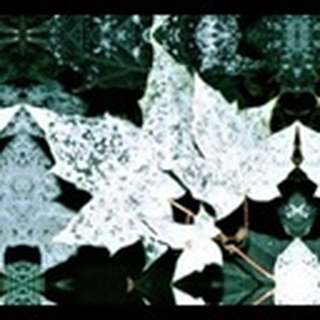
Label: cotton_powdery_mildew